Lincoln Highway

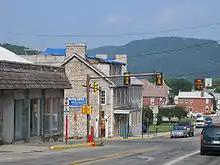

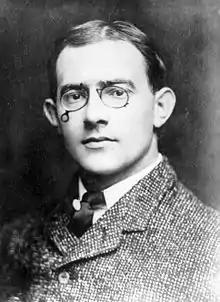
Carl Graham Fisher, 1909

The Lincoln Highway was the first national memorial to President Abraham Lincoln in the United States, predating the 1922 dedication of the Lincoln Memorial in Washington, D.C. by nine years. As the first automobile road across the United States, the Lincoln Highway brought great prosperity to the hundreds of cities, towns and villages along the way. The Lincoln Highway became affectionately known as "The Main Street Across America".